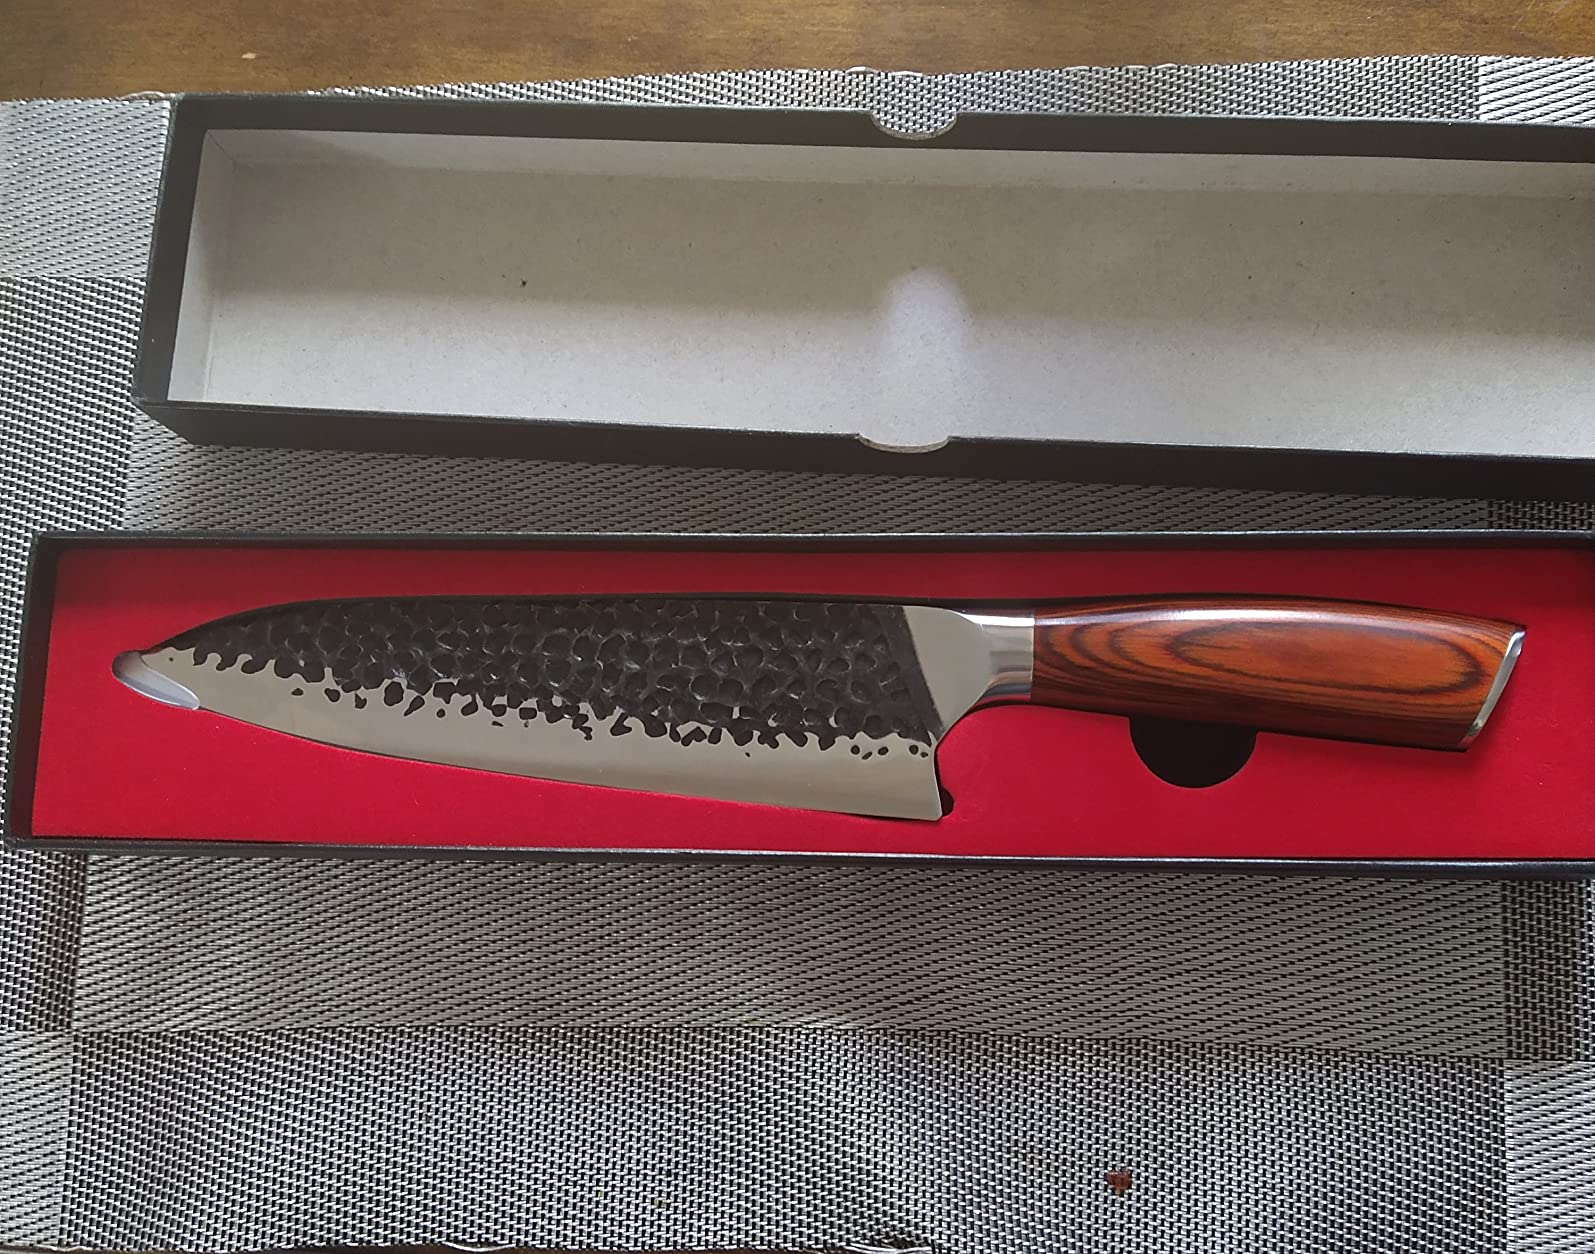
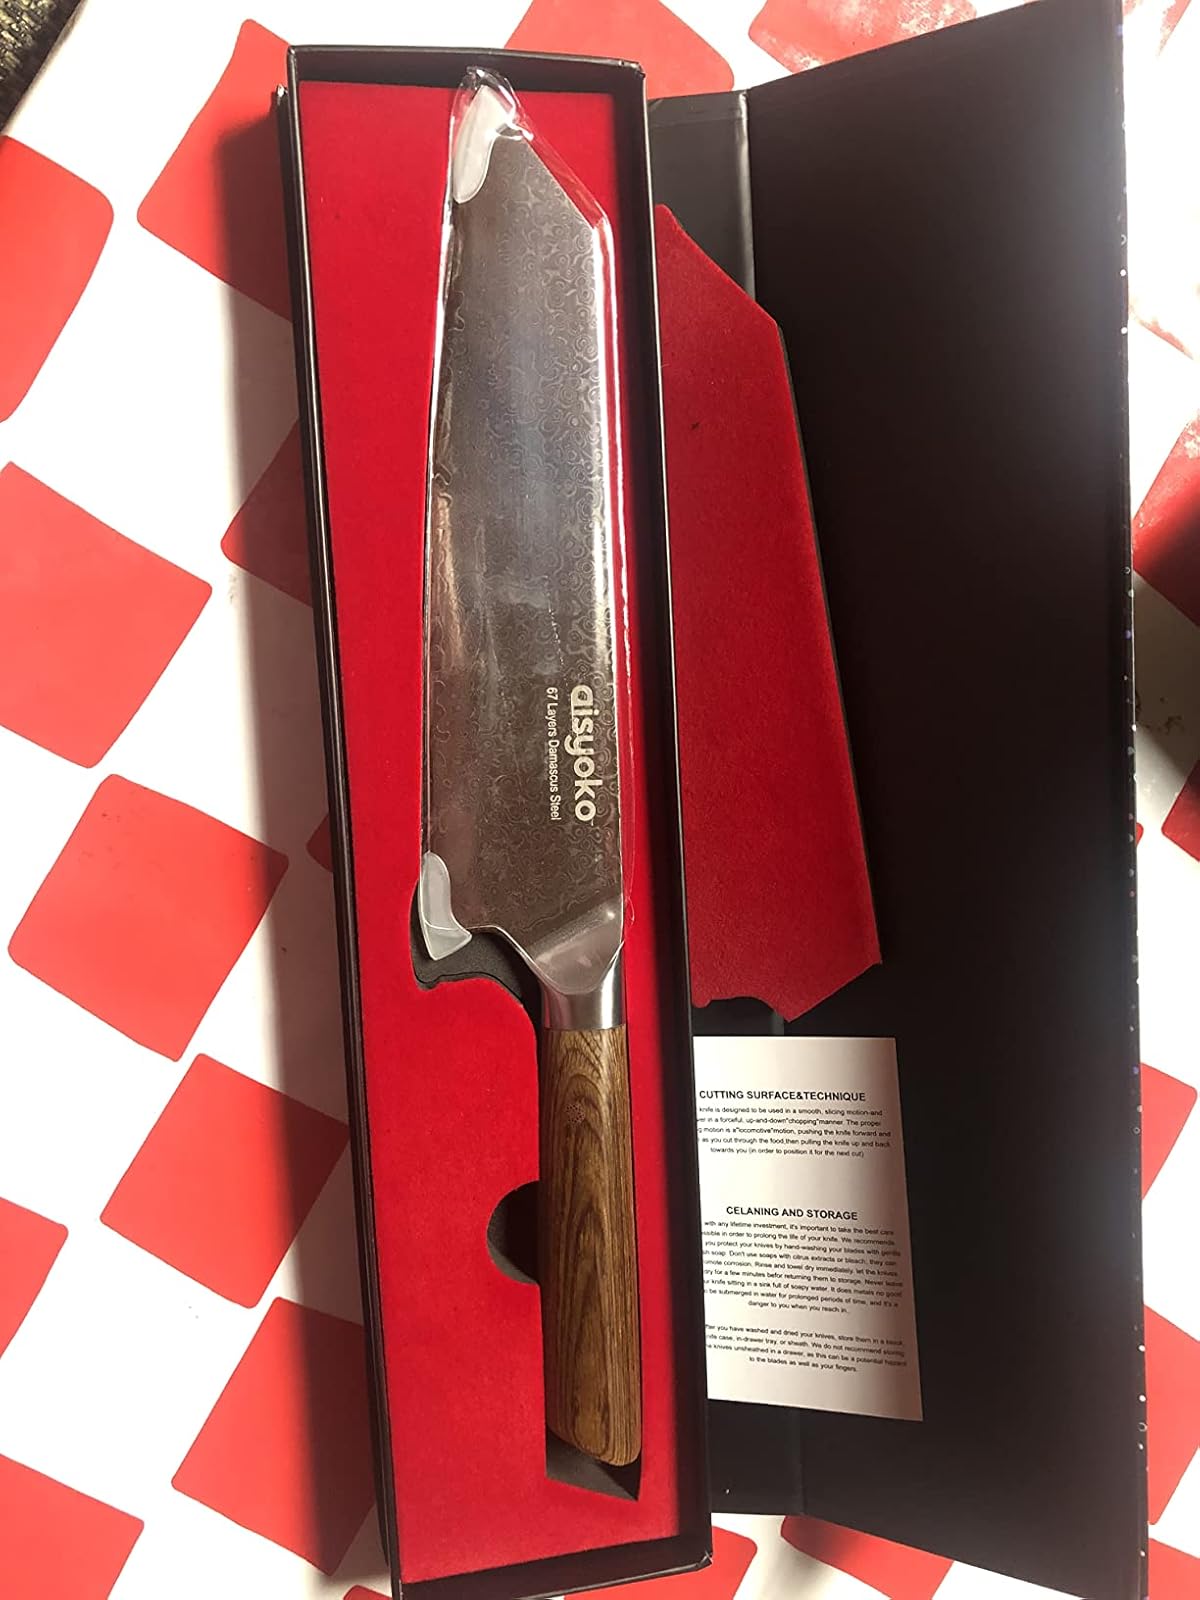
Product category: items_knife
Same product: no